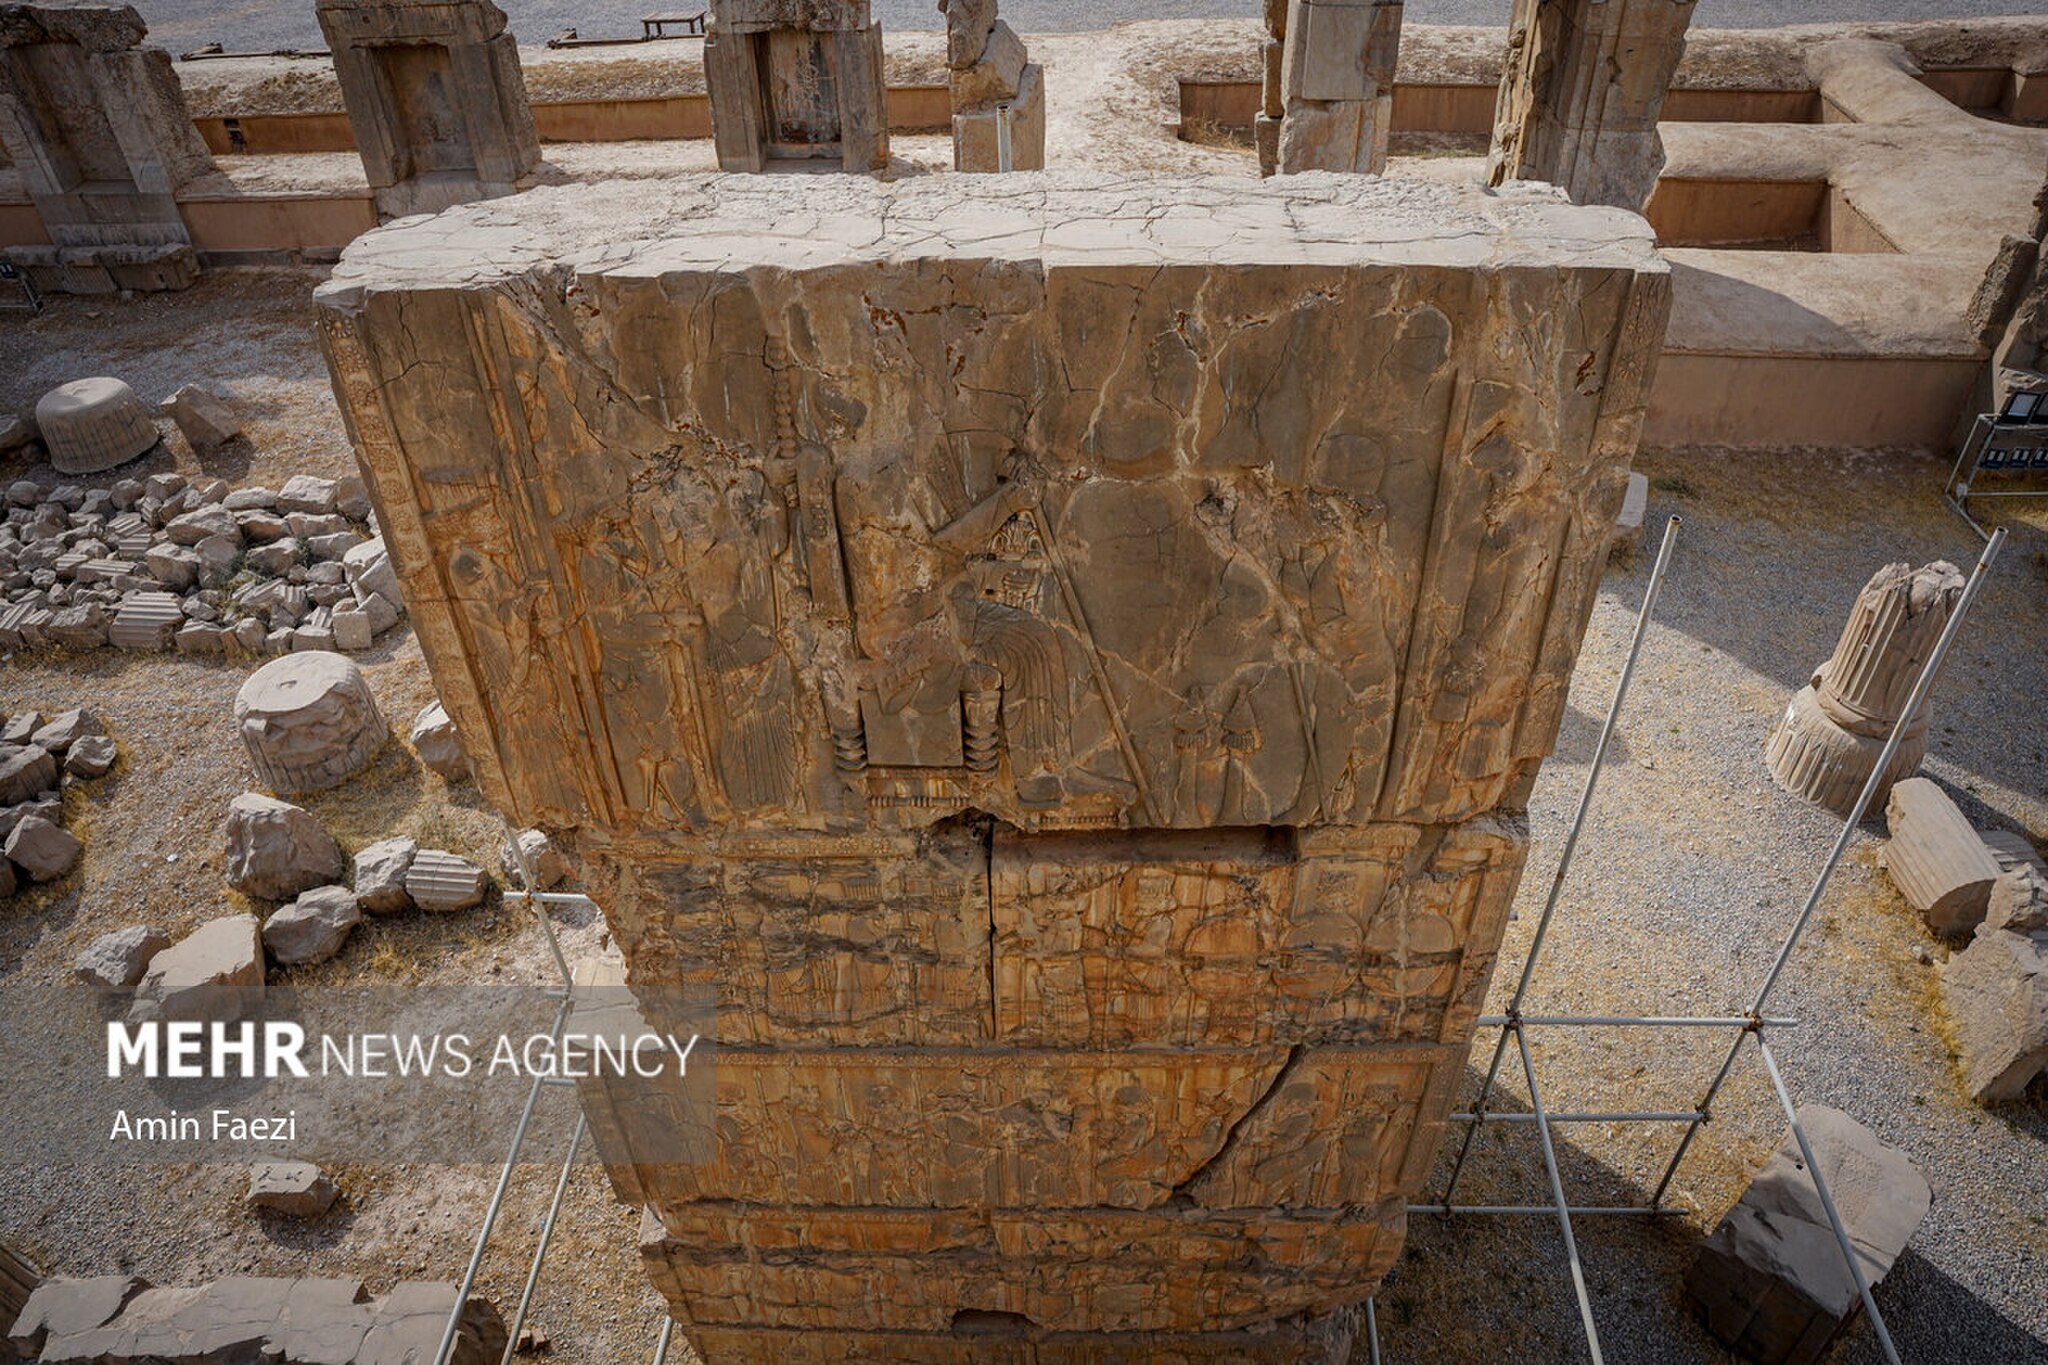
Title: Restoration in the Sanctuary of Kings 6 (Mehr, 2025)
Description: Translation of original description: The restoration of parts of Persepolis and Naqsh-e Rostam is underway by the Cultural Heritage Organization. During this field visit, the specialized process of reconstruction, cleanup and protection of these world monuments was closely observed and photographed
Date: Published on 03 December 2025 - 19:50
Categories: Naqsh-e Rustam, Restoration in Iran, Photos from Mehrnews.com, 2025 restoration, Photographs by Amin Faezi for Mehr News Agency